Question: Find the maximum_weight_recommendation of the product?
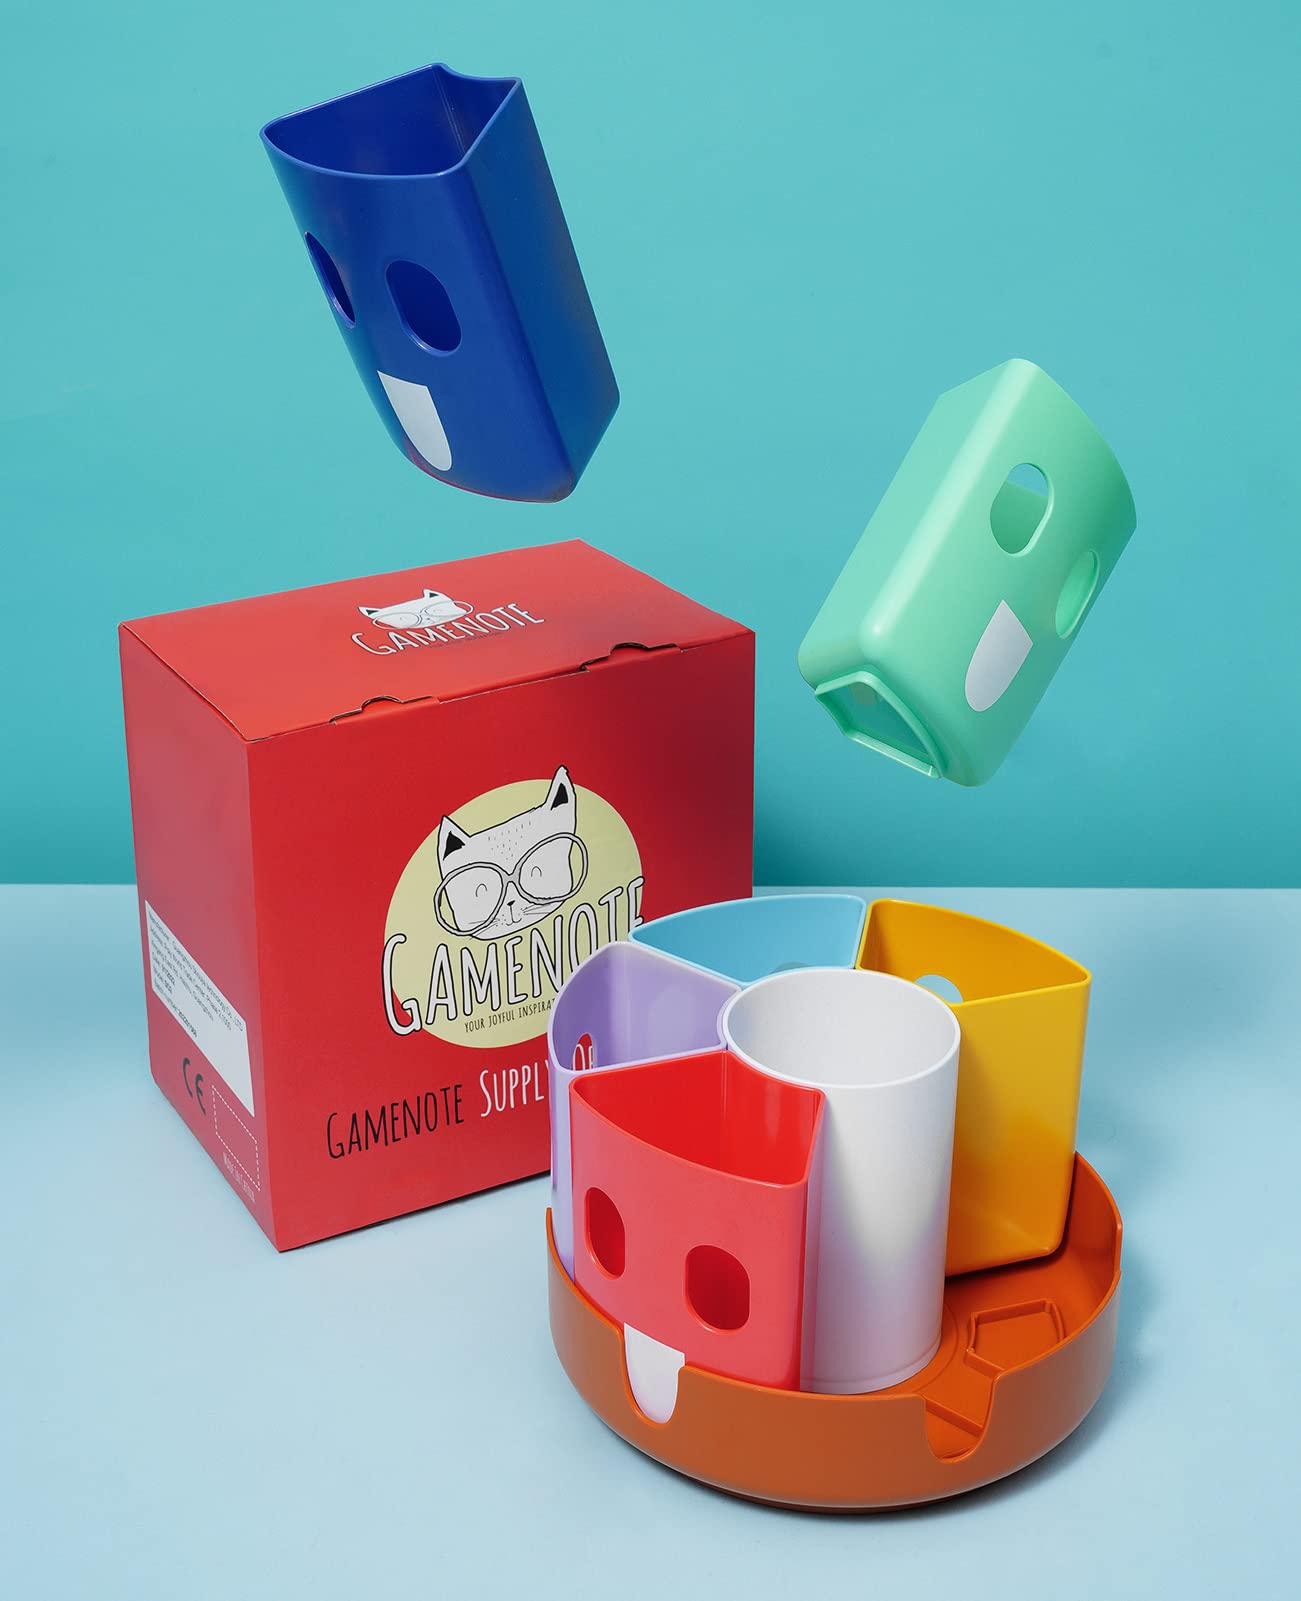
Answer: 1.0 gram